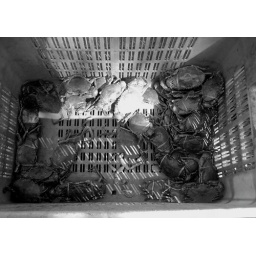
Bucket of crabs at the fish market in Cochin.